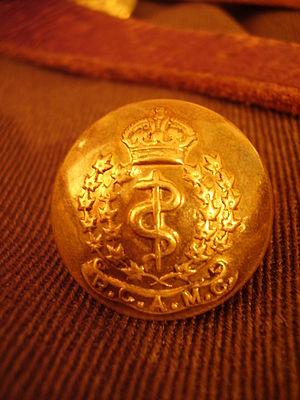
Un bouton est un petit objet généralement rond et plat. Il est utilisé en couture pour fermer les vêtements ou, parfois, à titre d'accessoire.